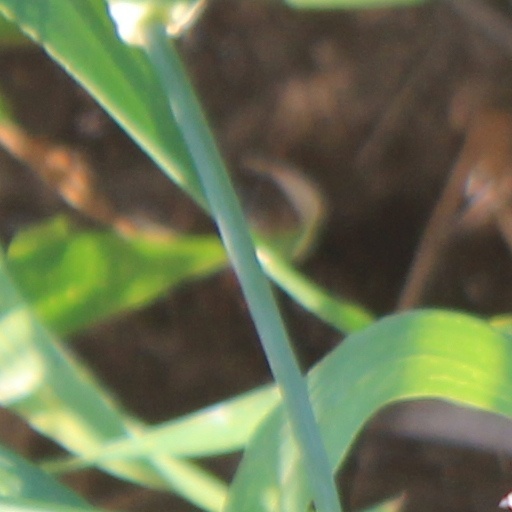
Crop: wheat